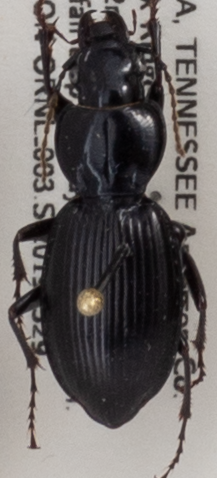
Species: Cyclotrachelus fucatus
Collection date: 2019-05-29
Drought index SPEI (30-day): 0.32
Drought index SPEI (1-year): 2.09
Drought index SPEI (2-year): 2.09